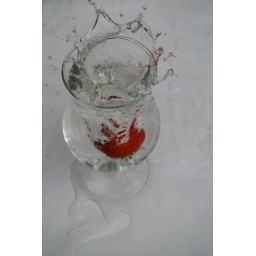
fruit in water